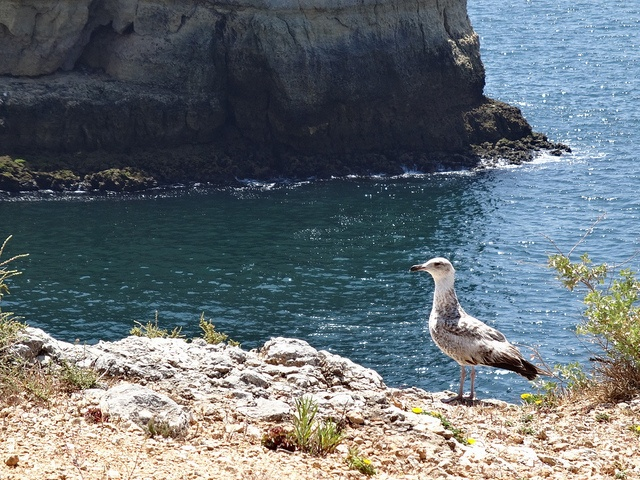
A bird sitting on a shore next to a lagoon.
 A bird on the shore of a body of water.
A small bird standing on the ground next to body of water.
A gull stands on the ground in front of the water.
A seagull stands on the edge of a cliff by a body of water.